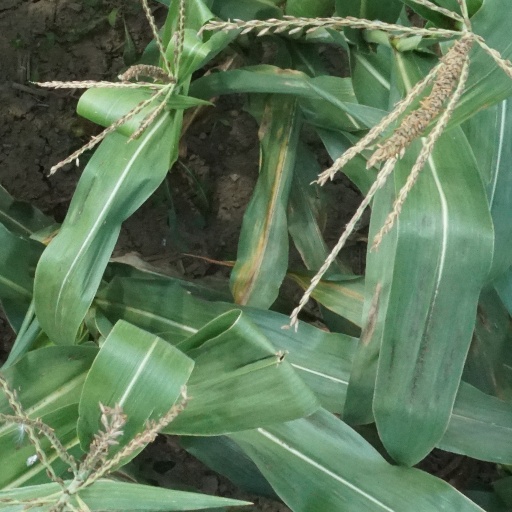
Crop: maize; corn